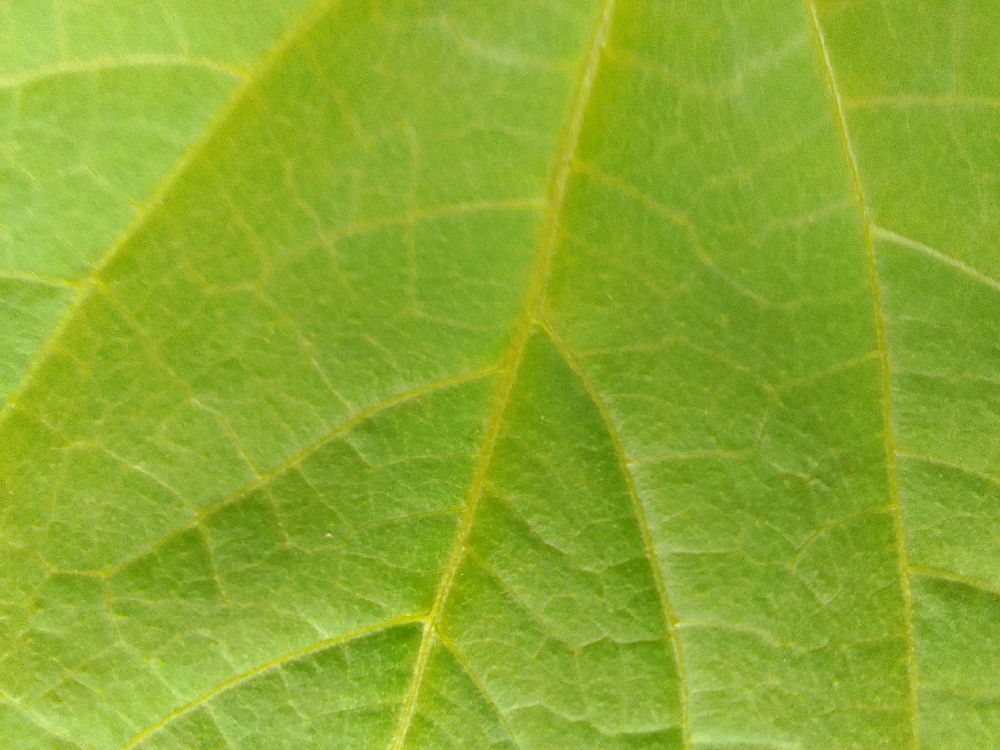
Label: healthy